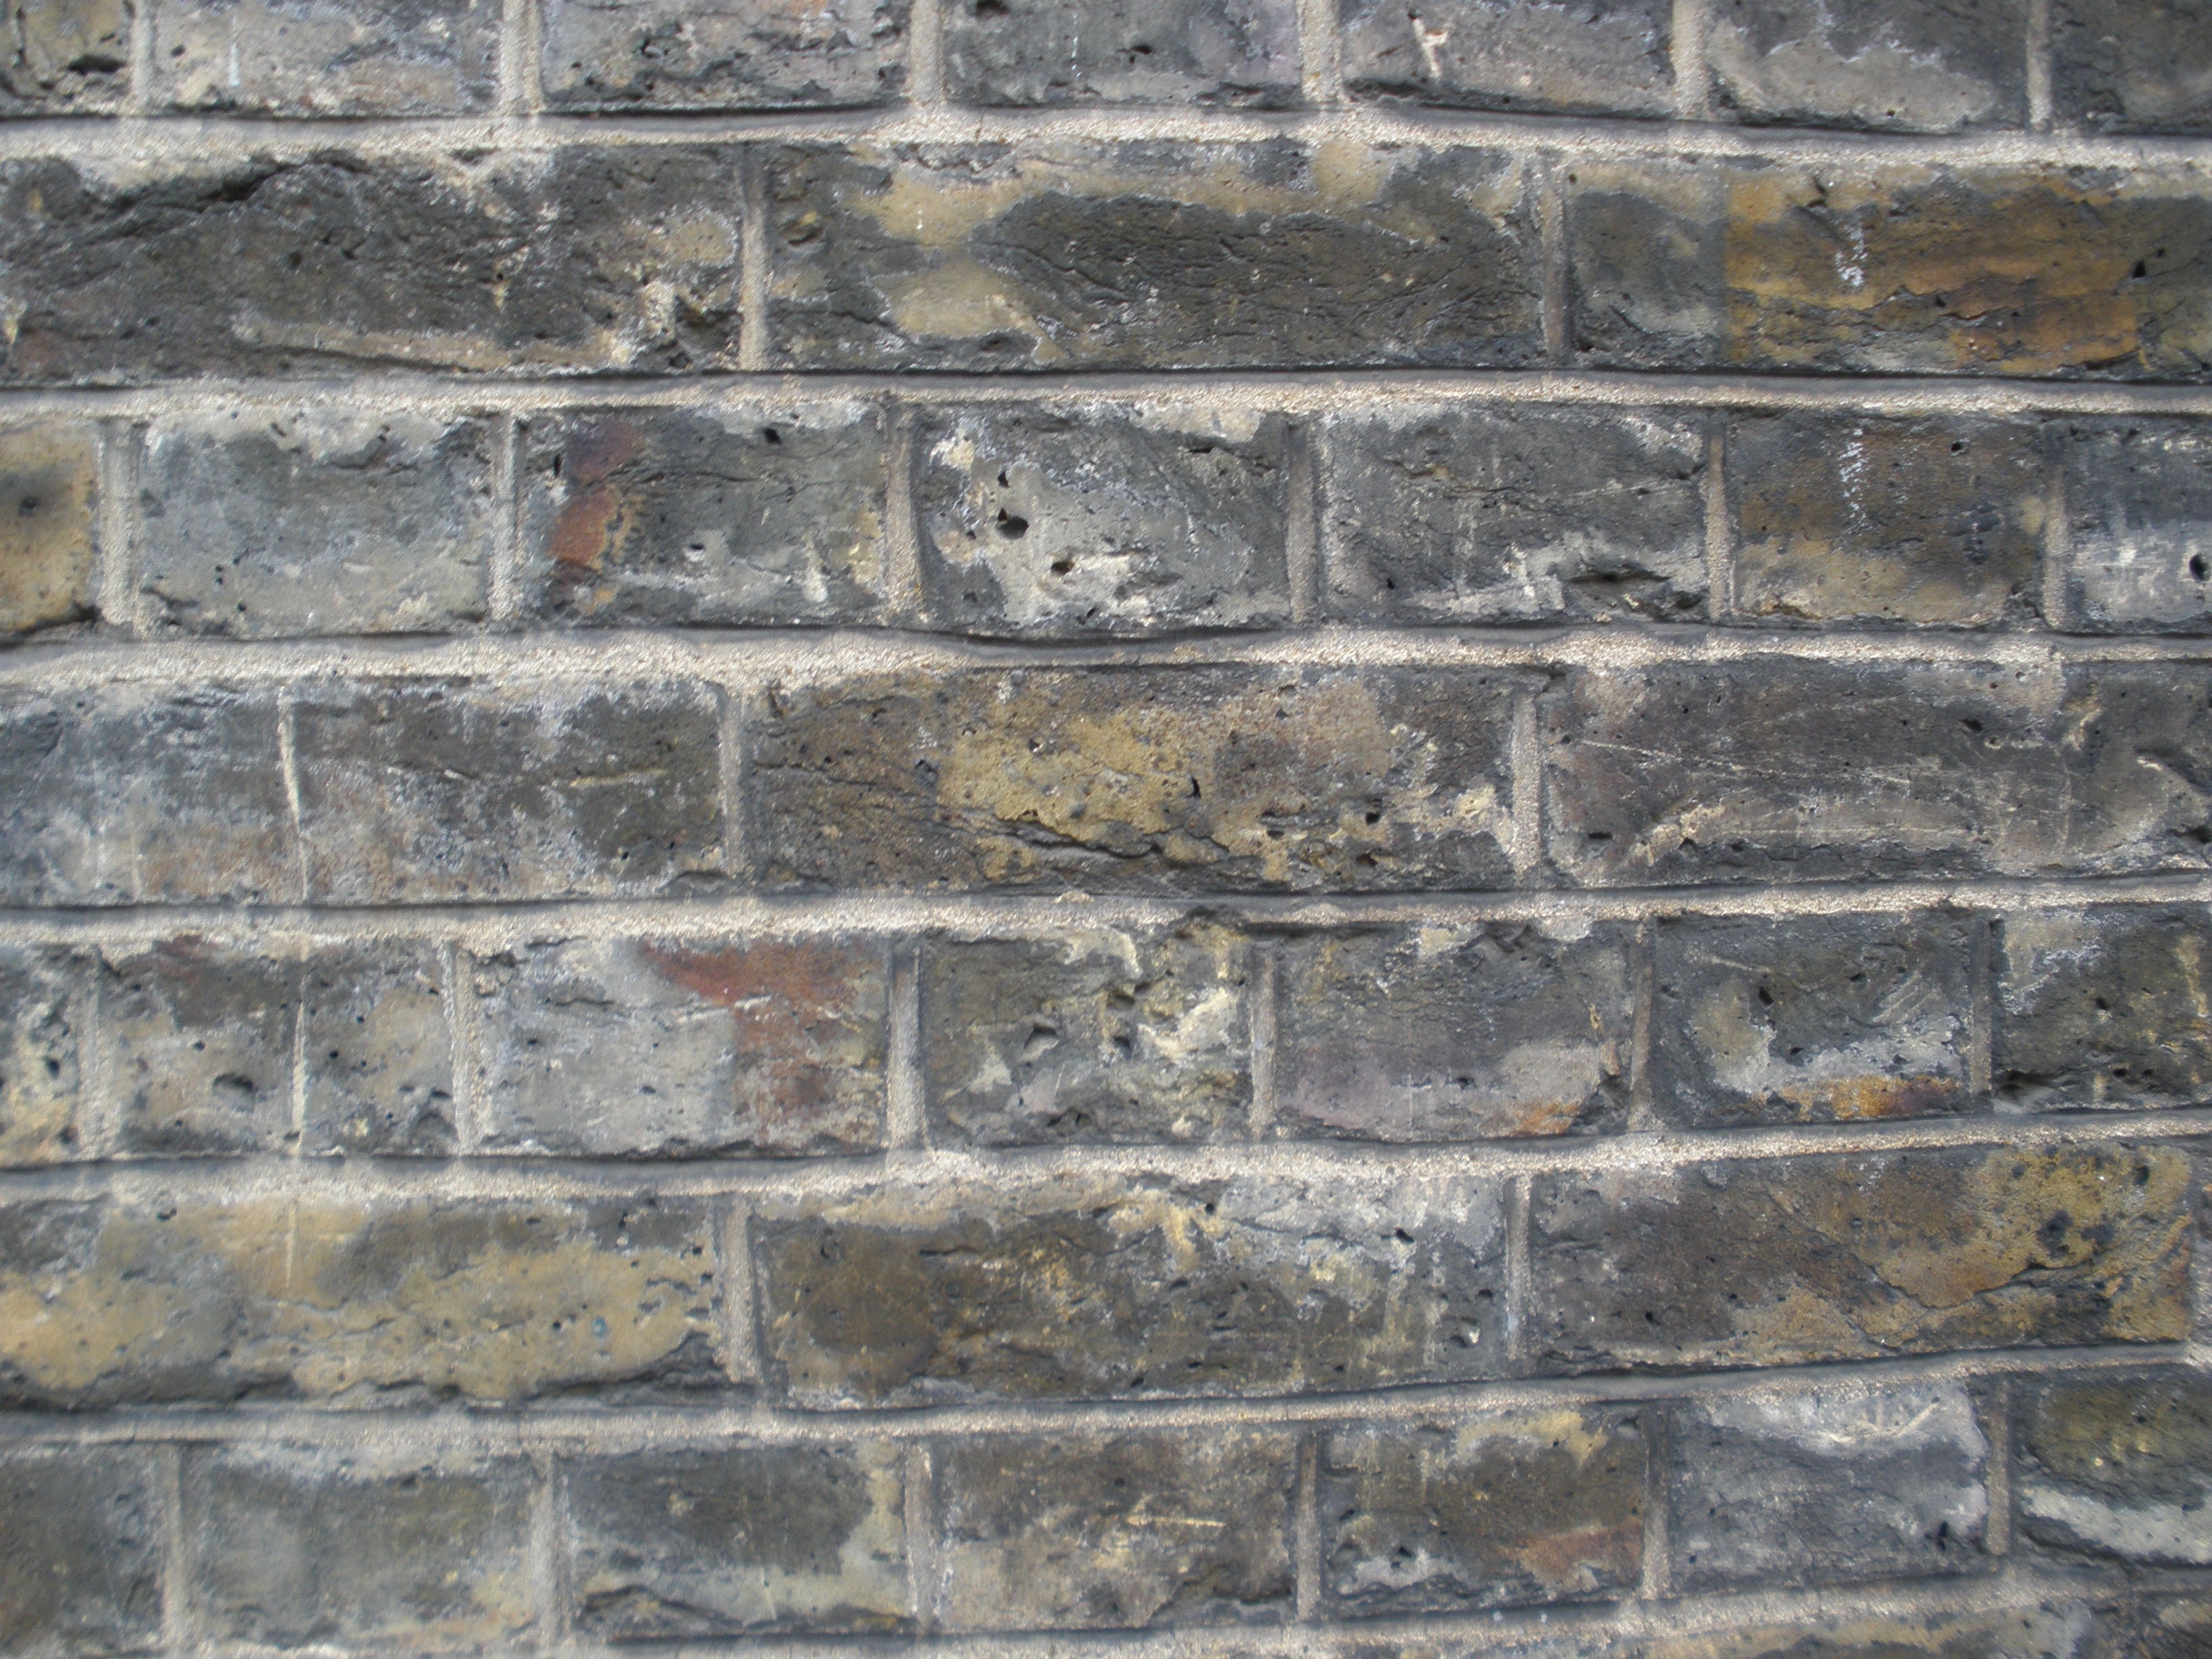
rock, grungy, texture, floor, building, wall, construction, dirty, stone wall, brick, material, weathered, brickwall, brickwork, flooring, road surface